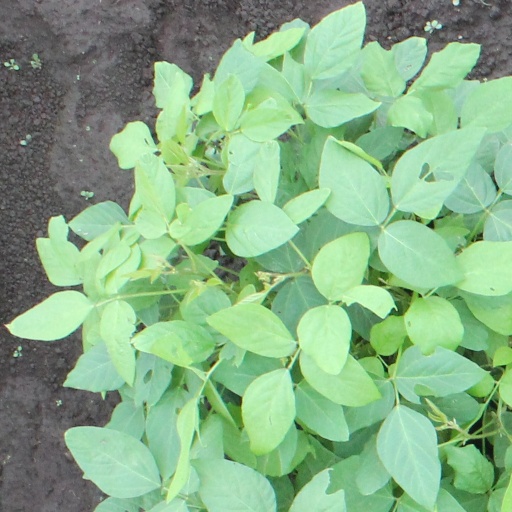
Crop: soybean